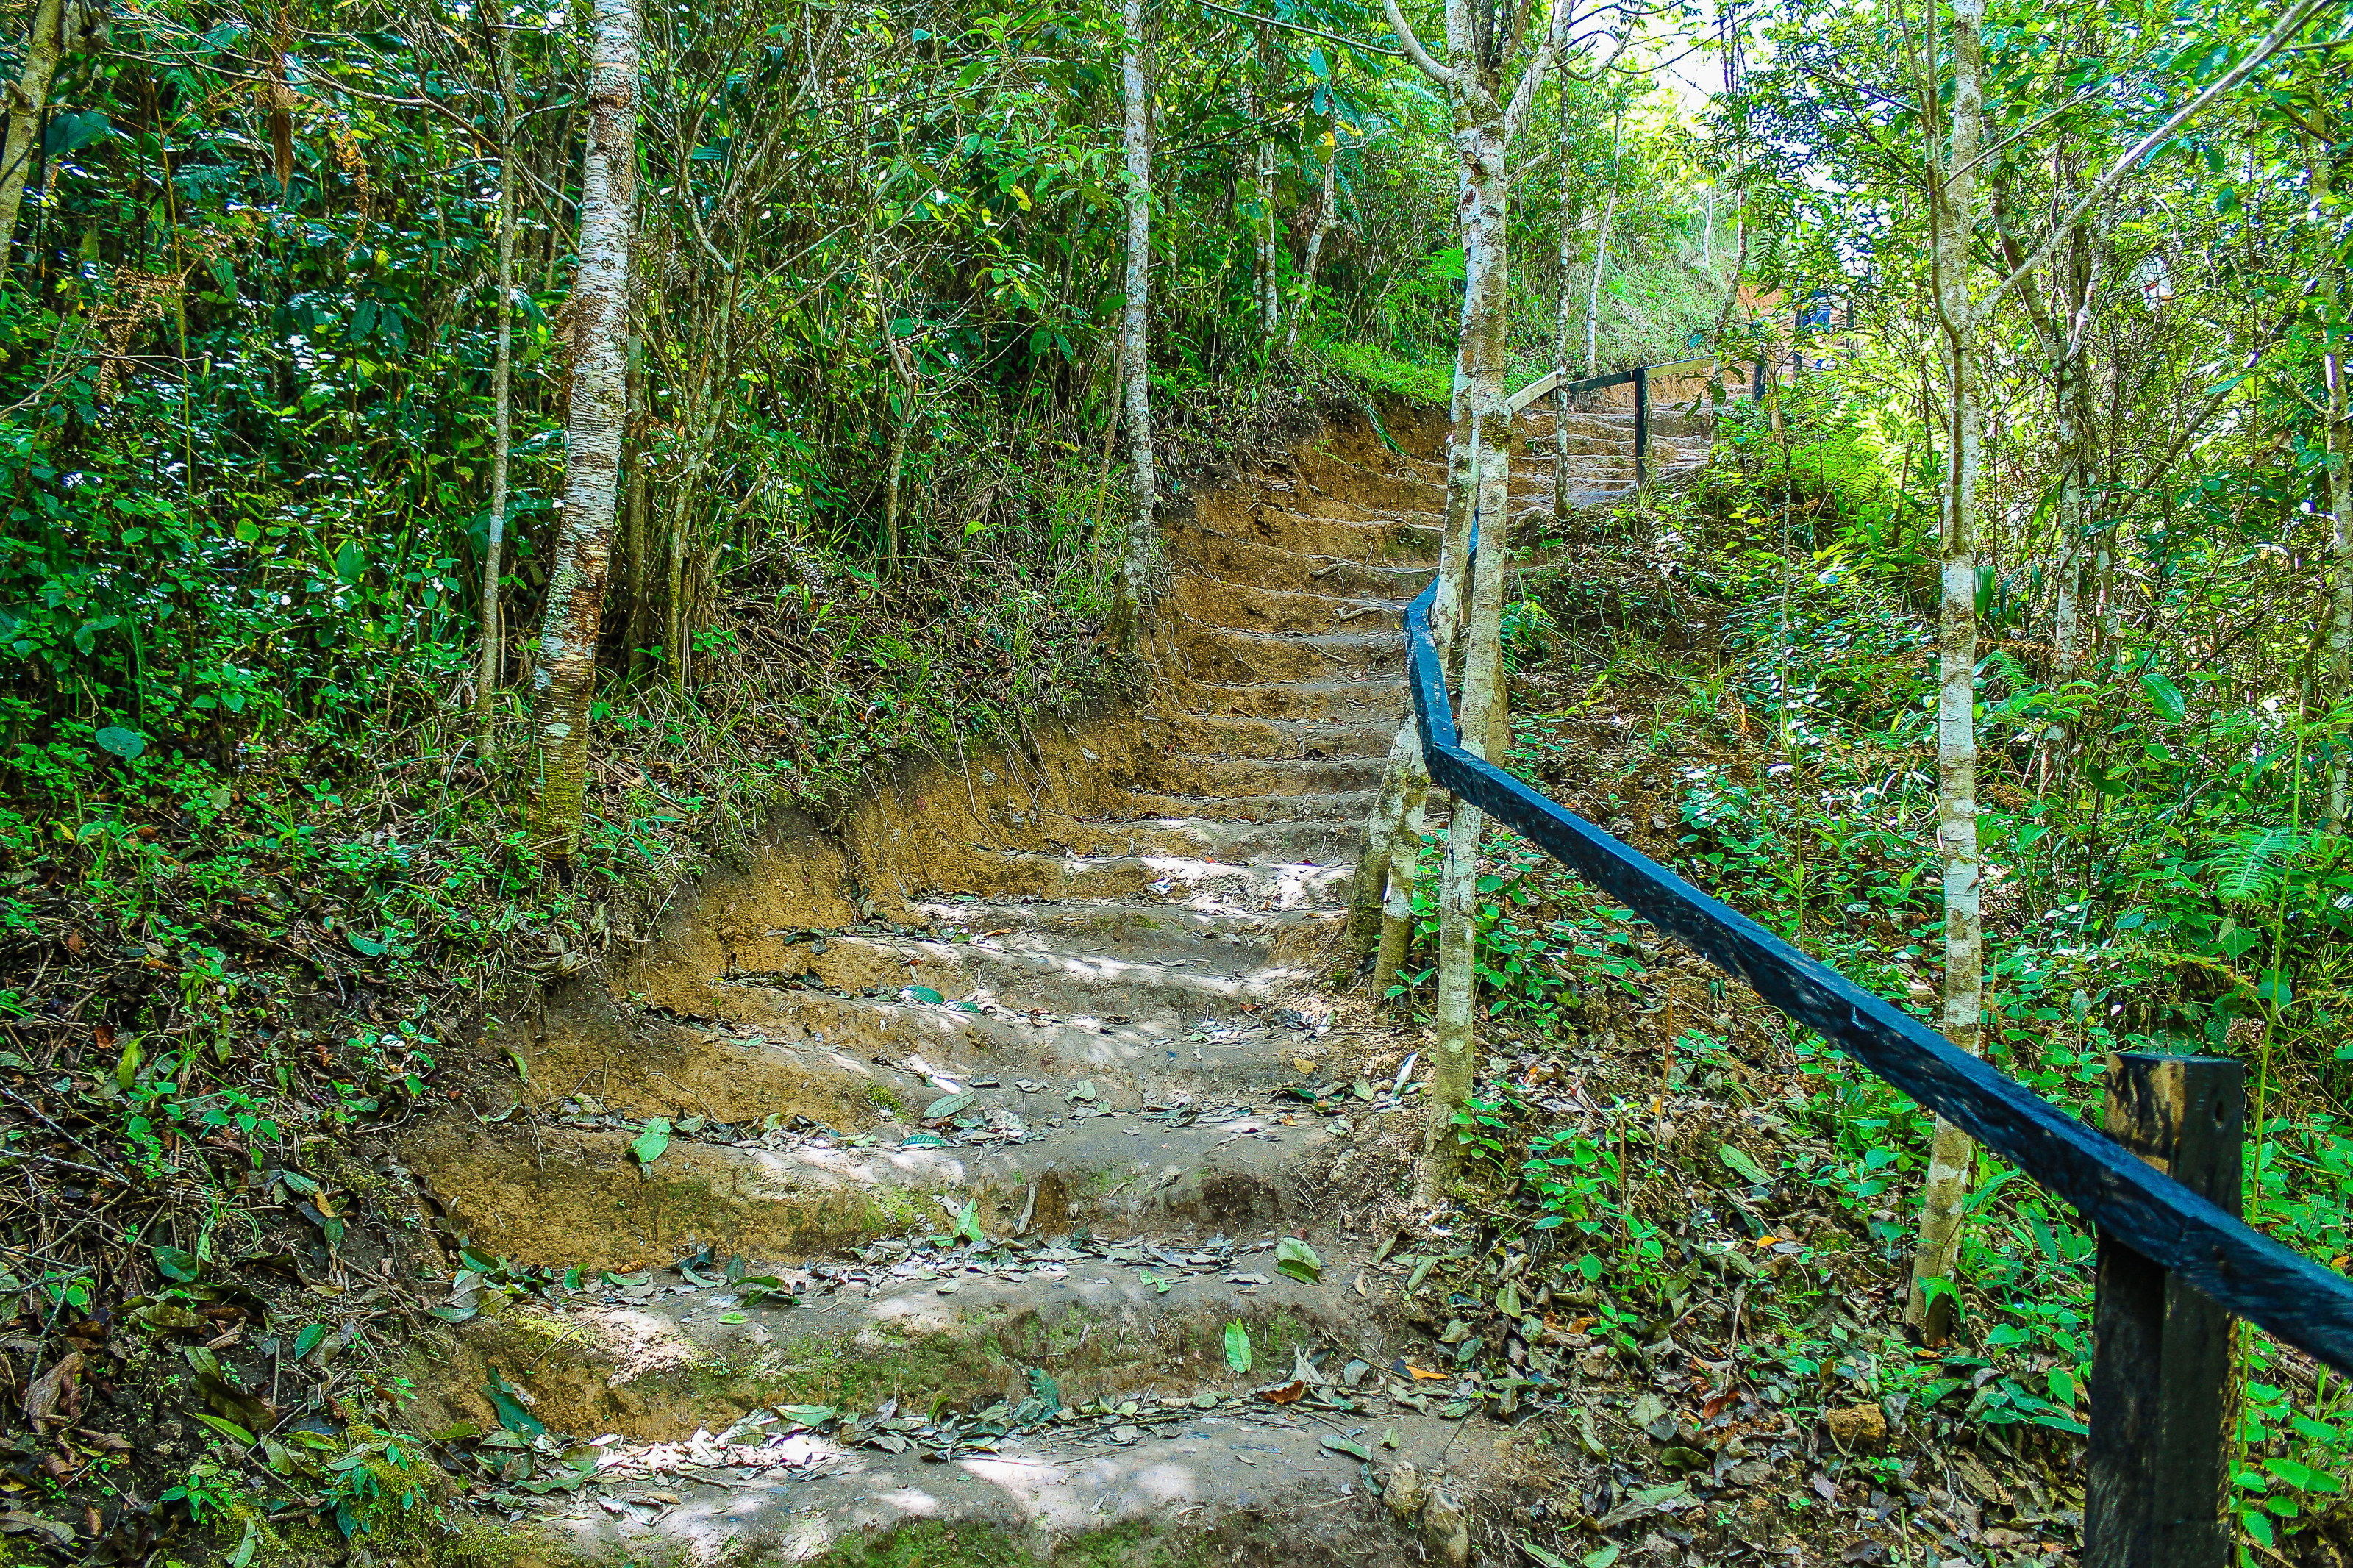
background, blooming, blossom, day, environment, field, floral, flower, foliage, forest, freshness, garden, grass, green, growth, horizontal, idyllic, land, landscape, lawn, light, lush, meadow, morning, nature, nobody, outdoors, park, pathway, plant, rhododendron, scenery, scenic, season, shadow, spring, summer, sunlight, tranquil, tree, vegetation, vibrant, view, wood, nature reserve, natural environment, trail, jungle, biome, rainforest, woodland, leaf, old growth forest, path, valdivian temperate rain forest, state park, watercourse, thoroughfare, walkway, temperate broadleaf and mixed forest, riparian forest, Northern hardwood forest, nonbuilding structure